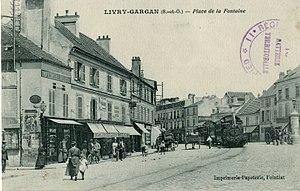
Carte postale ancienne éditée par Fointiat
Le tramway de Livry à Gargan est une ancienne ligne de tramway à vapeur de Seine-et-Oise qui fonctionna sur une ligne de 3,3 km de longueur entre la gare de Gargan et Livry, entre 1890 et 1930.